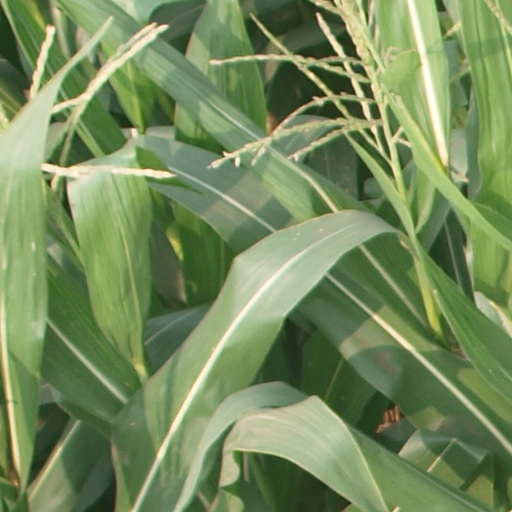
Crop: maize; corn